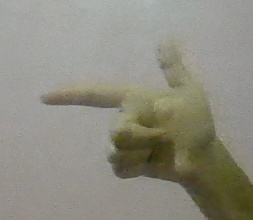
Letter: yaa